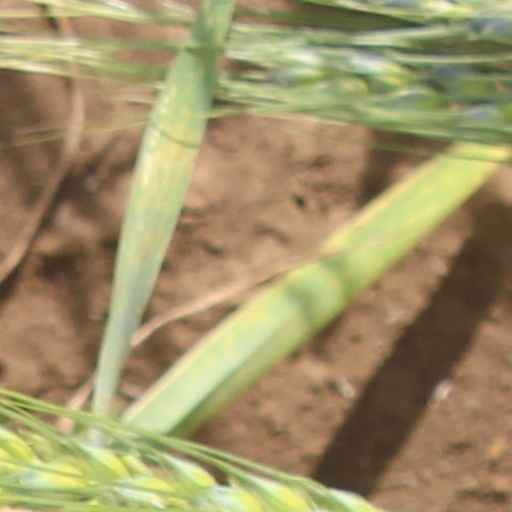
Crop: wheat